Terry Jones (racing driver)

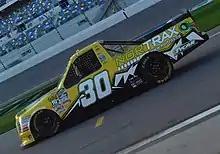
Jones' truck at Daytona International Speedway in 2017

Terry Jones (born July 30, 1971) is a Canadian businessman and stock car racing team owner. He co-owns Rette Jones Racing, an ARCA Menards Series and ARCA Menards Series West team.